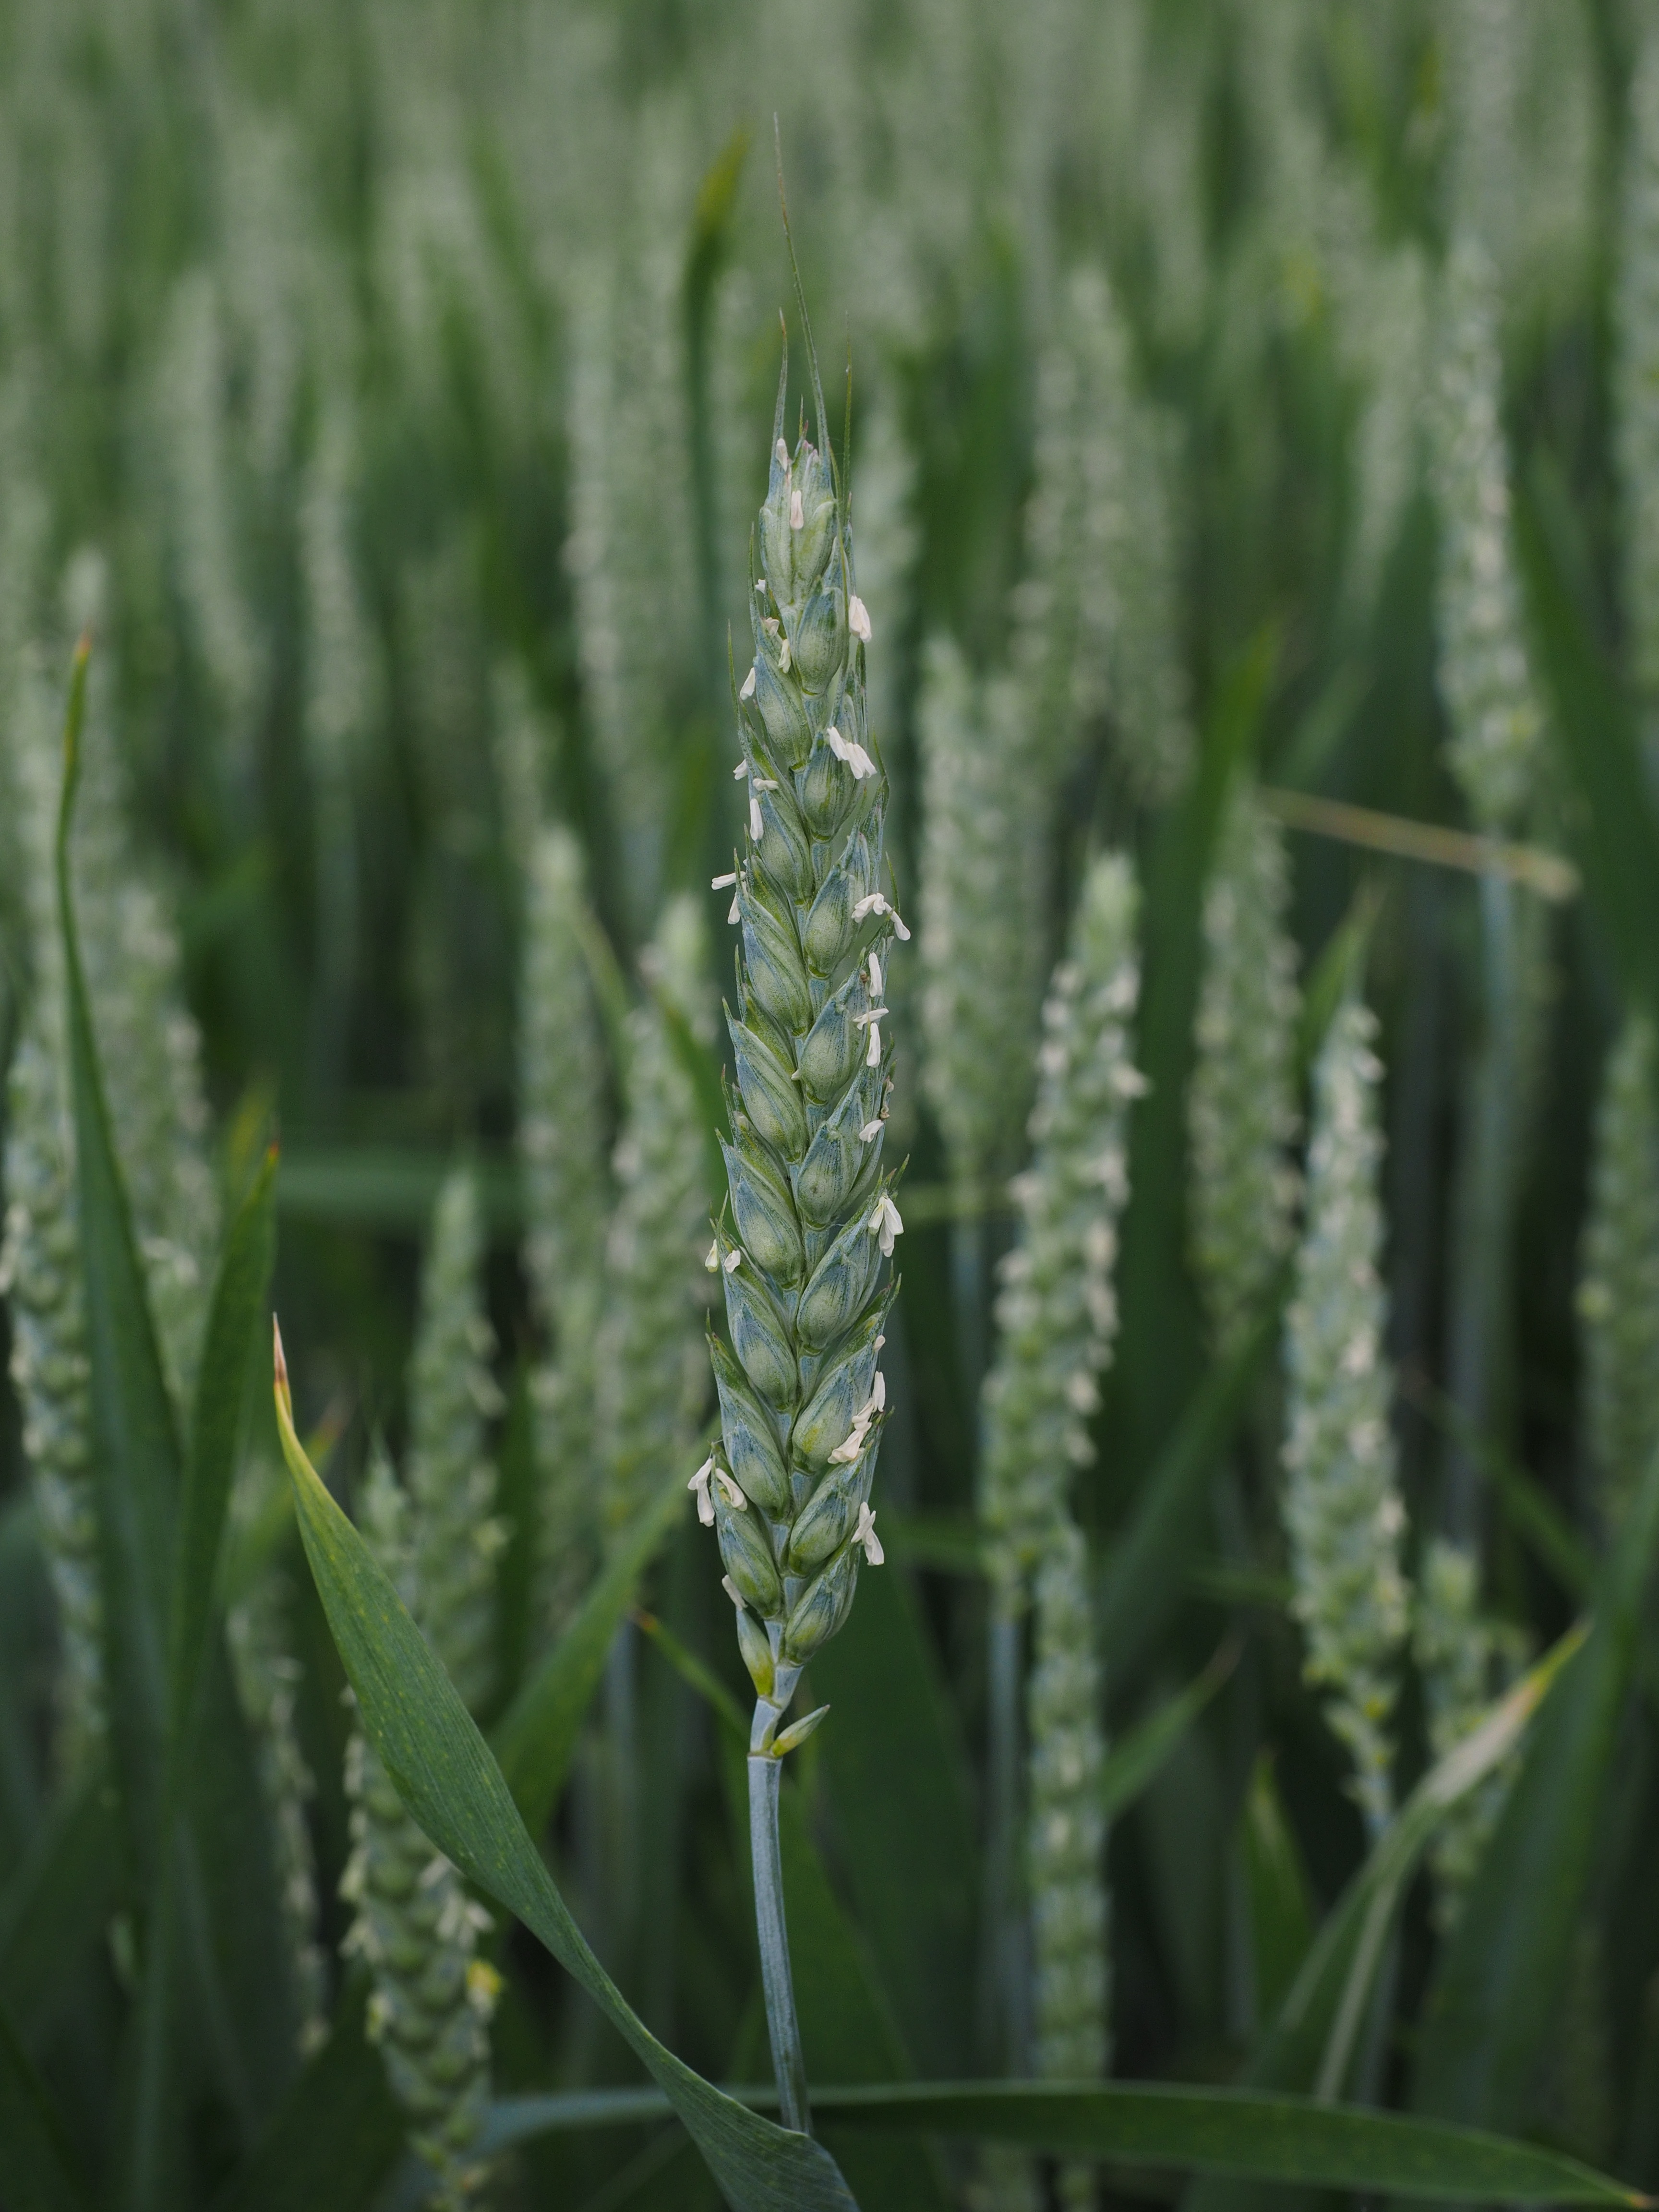
grass, growth, plant, field, meadow, wheat, grain, prairie, flower, summer, food, green, crop, botany, ear, agriculture, flora, spike, wildflower, cultivation, wheat field, cornfield, cereals, poaceae, triticum, licorice, corn ear, flowering plant, halm, agricultural economics, wheat spike, ear of corn, getreideanbau, triticum aestivum, grass family, plant stem, land plant